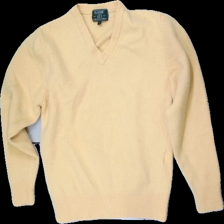
View: front
Type: Sweater
Category: Unisex
Brand: Not in the list
Brand text on label: The & Best
Colors: Yellow
Material: 100% wool
Cut: V-collar
Size: M
Season: All
Damage: shrunken
Price range: 50-100
Recommended usage: Reuse